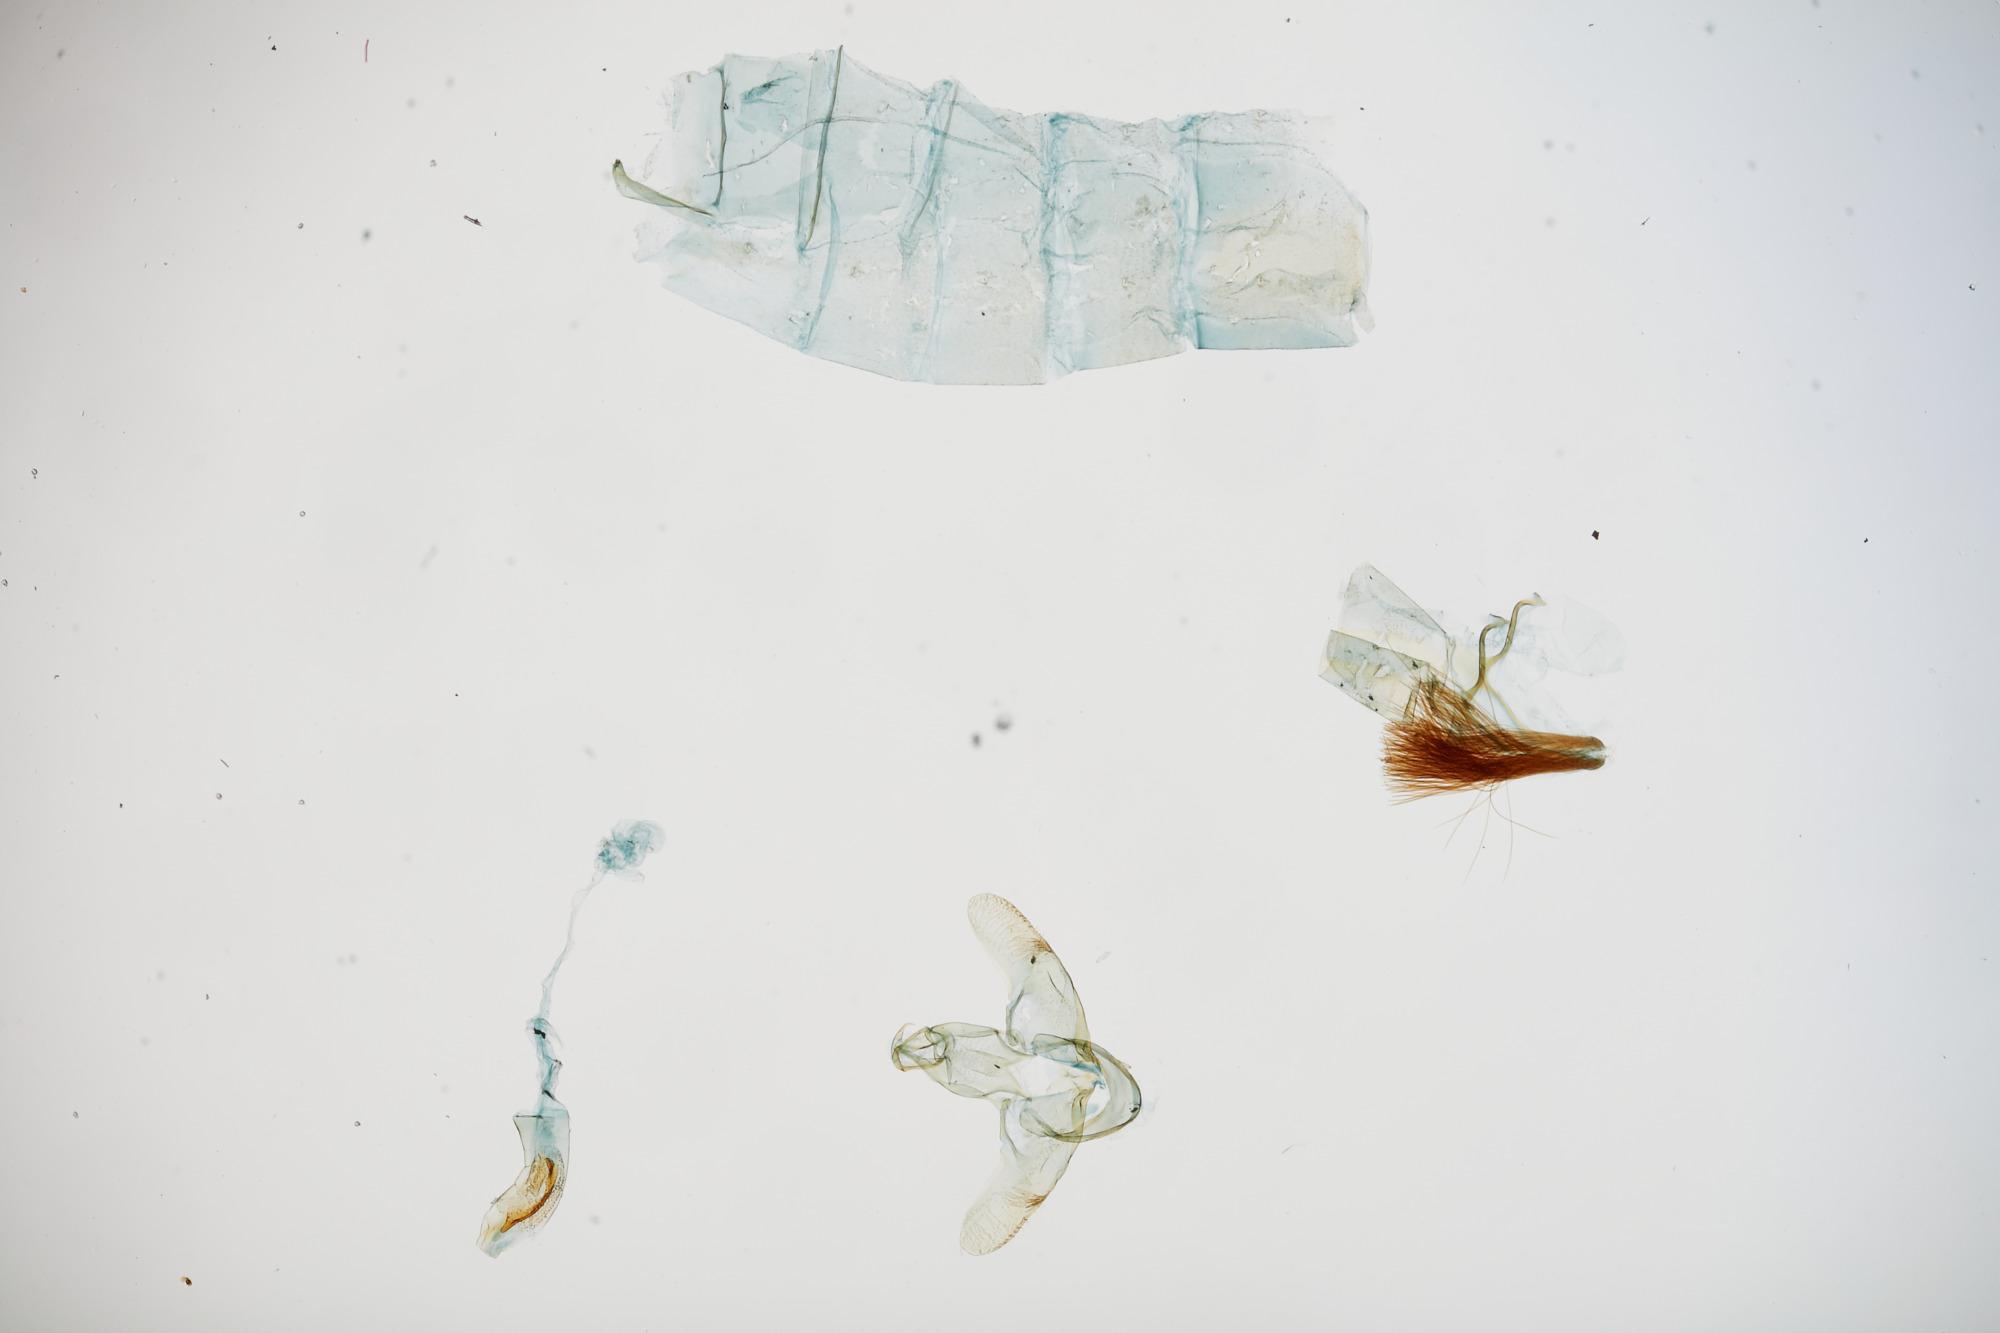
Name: Lecithocera biaroensis
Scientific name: Lecithocera biaroensis Park, 2012
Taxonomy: Animalia, Arthropoda, Insecta, Lepidoptera, Lecithoceridae, Lecithocerinae
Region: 2000
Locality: Biaro Rd, Morobe, Papua New Guinea
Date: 25 Sep 1992